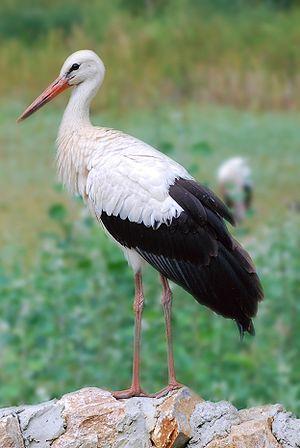
Le lac de Sidi Boughaba est un site protégé remarquable pour la préservation de la biodiversité. Il relève de la Convention de Ramsar.
Les Ciconiidae sont une famille d'oiseaux échassiers constituée de 6 genres et 19 espèces de tantales, bec-ouverts, cigognes, jabirus et marabouts. C'est la seule famille de l'ordre des Ciconiiformes.
La Cigogne blanche est une grande espèce d'oiseaux échassiers de la famille des Ciconiidés. Son plumage est principalement blanc, avec du noir sur les ailes. Les adultes ont de longues pattes rouges et un bec rouge long et droit, et mesurent en moyenne 100 à 115 cm du bout du bec au bout de la queue, avec une envergure comprise entre 155 et 215 cm. Son espérance de vie est de 20 à 30 ans.